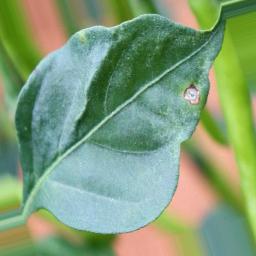
Label: cercospora